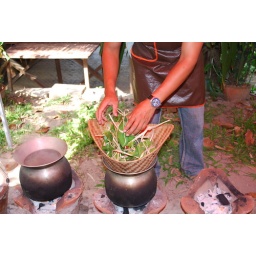
steaming the fish in banana leaf